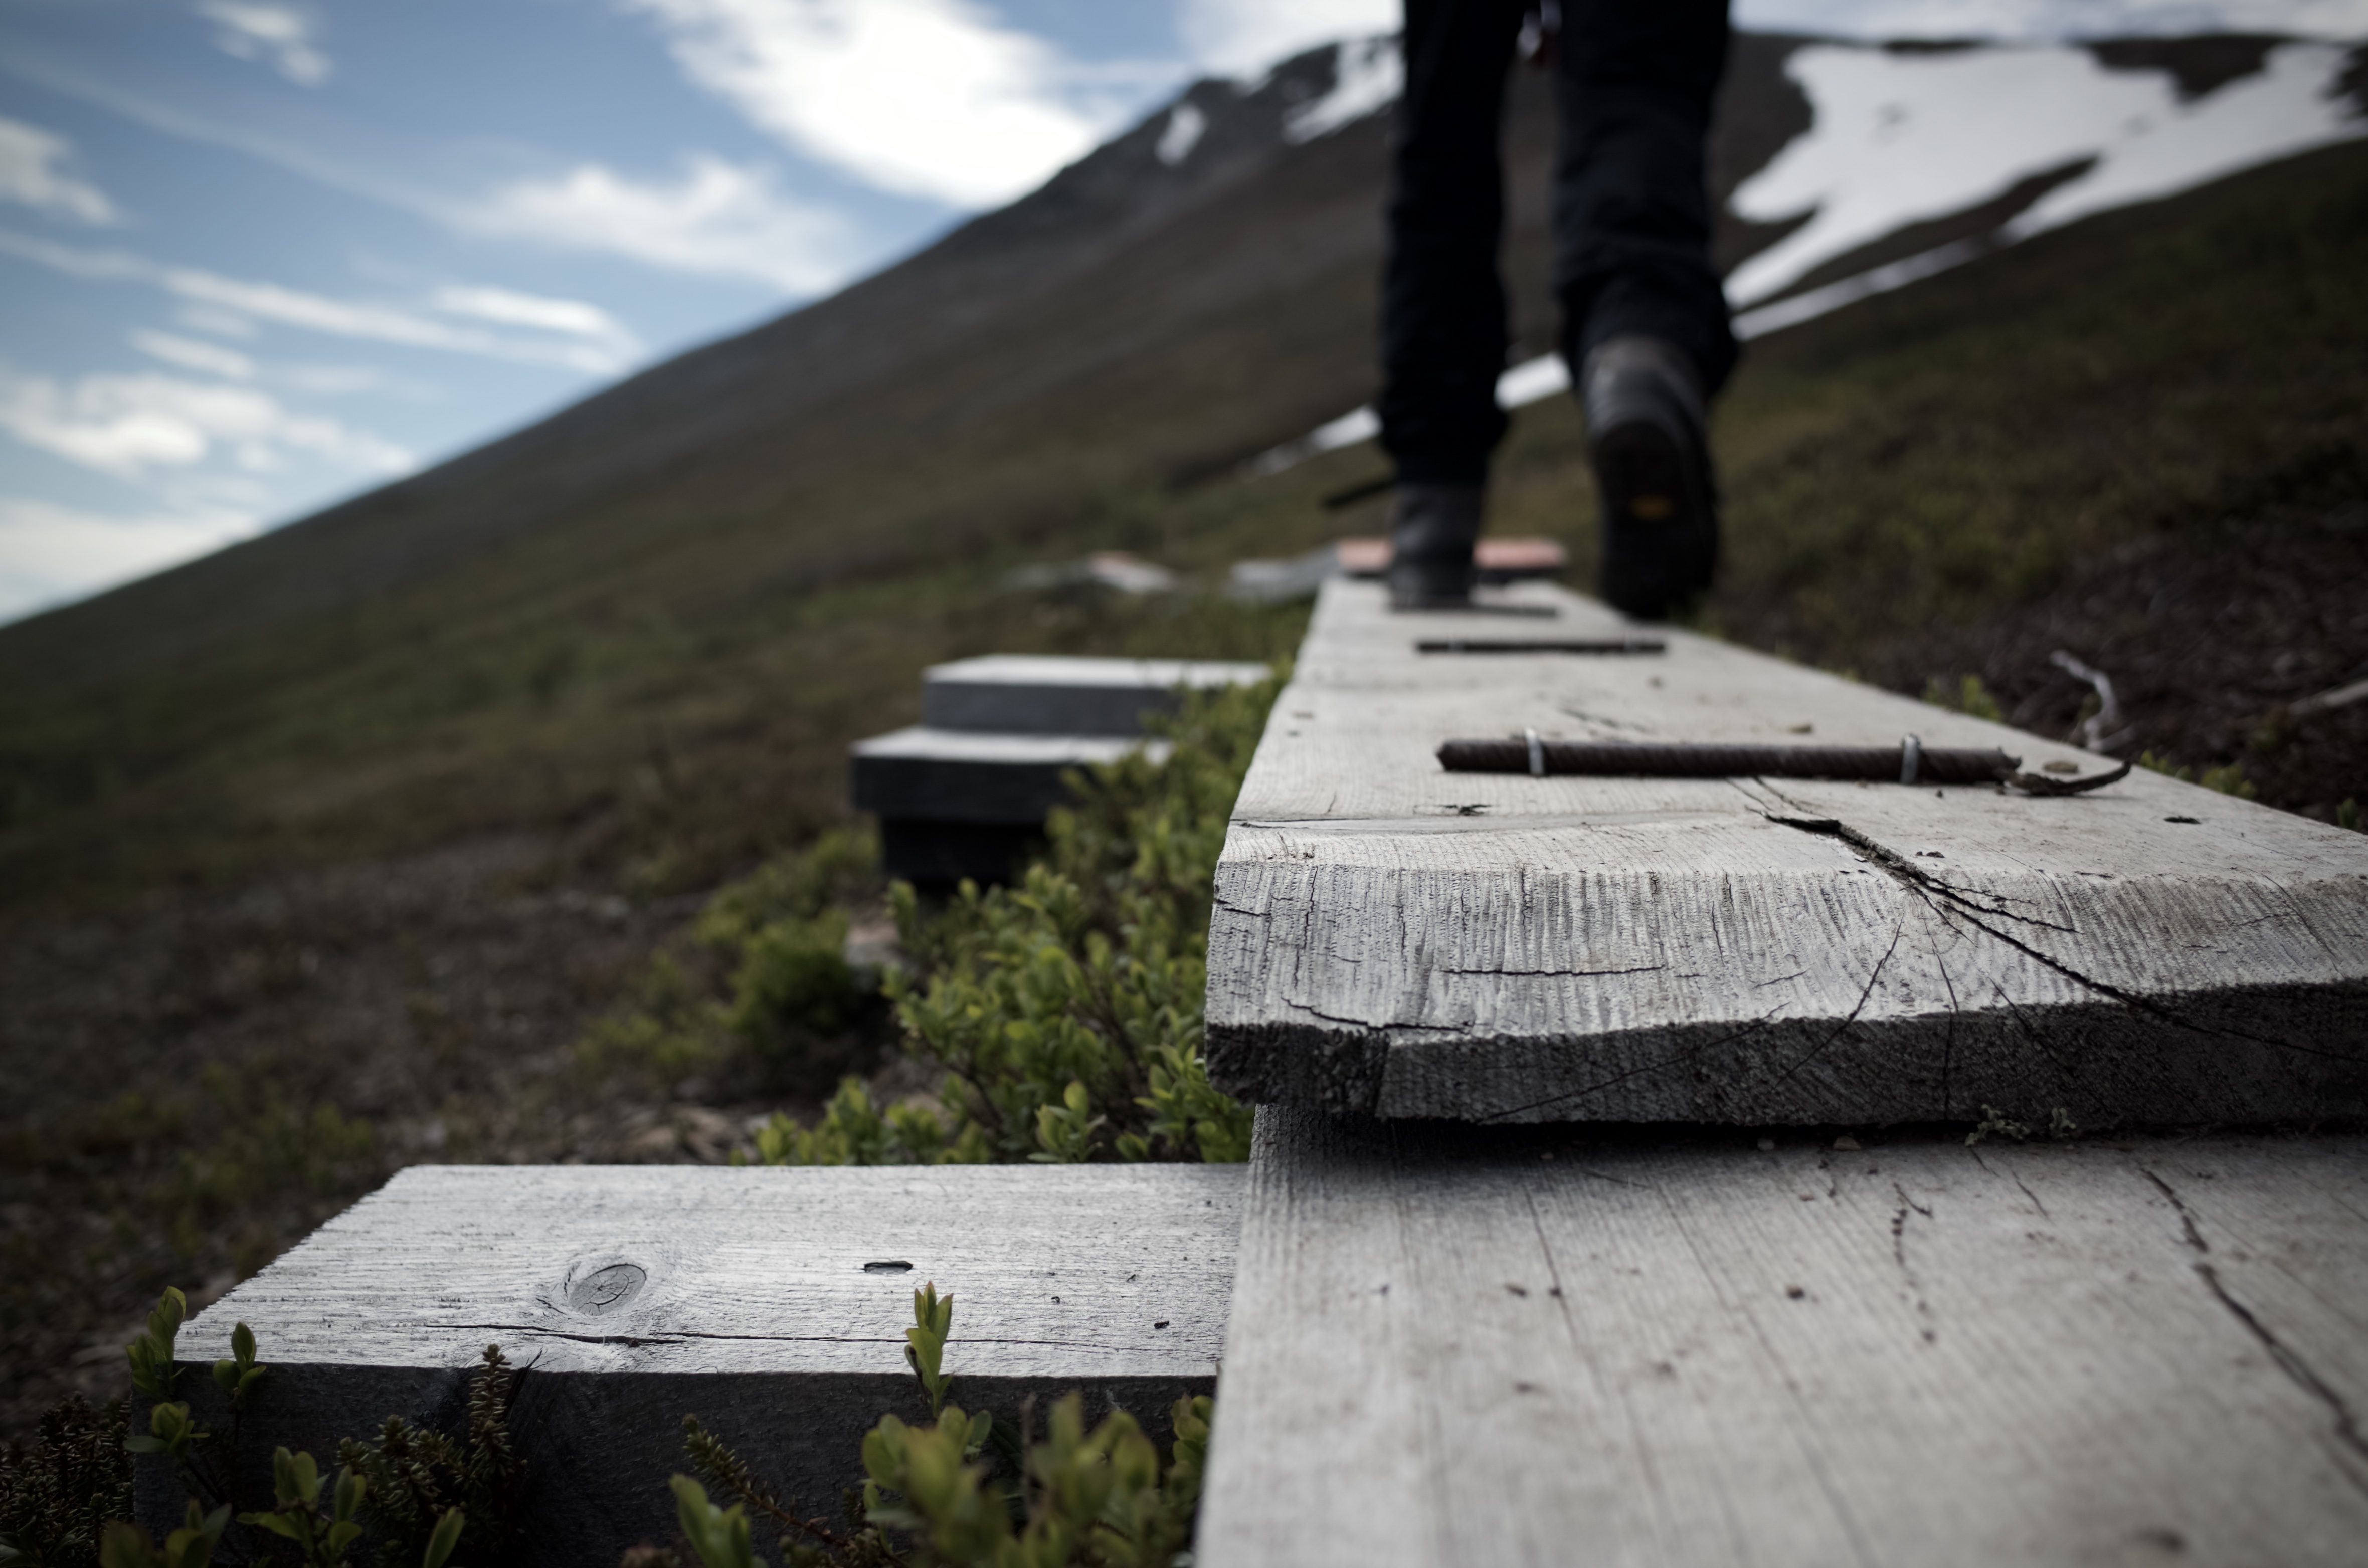
rock, wood, roof, memorial